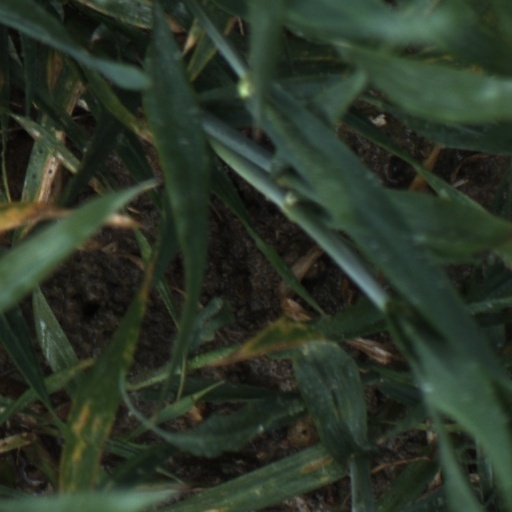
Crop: wheat